Diamonds & Rust (song)

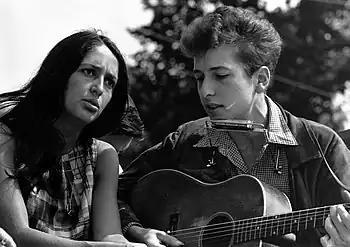
Joan Baez and Bob Dylan, August 28, 1963

The song alludes to Baez's relationship with Bob Dylan ten years previously. Although Dylan is not specifically named in the song, in the third chapter of her memoir, "And a Voice to Sing With" (1987), Baez uses phrases from the song in describing her relationship with Dylan, and has been explicit that he was the inspiration for the song. She recounts how she originally told Dylan that the song was about her ex-husband David Harris, which was obviously not true.